Maureen O'Hara

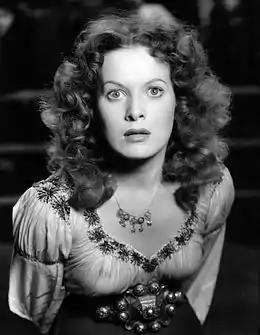
O'Hara in "The Hunchback of Notre Dame" (1939)

Laughton was so pleased with O'Hara's performance in "Jamaica Inn" that she was cast opposite him in "The Hunchback of Notre Dame" (1939) for RKO in Hollywood. She boarded the RMS "Queen Mary" with him and her mother to New York, and then traveled by train to Hollywood. O'Hara's agent, Lew Wasserman, arranged for a pay increase from $80 a week to $700 a week. As the new face of RKO, she garnered much attention from the Hollywood press and society before the film was even released, something that made her uncomfortable, as she felt that she was being viewed as a "novelty" and "people were making a fuss over me because of something I hadn't yet done, something they just thought I "might" do". O'Hara portrayed Esmeralda, a gypsy dancer who is imprisoned and later sentenced to death by the Parisian authorities. Director William Dieterle initially showed concern that O'Hara was too tall and disliked her wavy hair, asking for her to step under a shower to straighten it out. Filming commenced in the San Fernando Valley, at a time when it was experiencing its hottest summer in its history. O'Hara described it as a "physically demanding shoot", due to the heavy makeup and costume requirements, and recalls that she gasped at Laughton in makeup as Quasimodo, remarking, "Good God, Charles. Is that really you?" O'Hara insisted on doing her own stunts from the outset, and for the scene in which the hangman places a noose around her neck, no safety nets were used. The film was a commercial success, taking $3 million at the box office. O'Hara was generally praised for her performance though some critics thought that Laughton stole the show. One critic thought that was the strength of the film, writing: "The contrast between Laughton as the pathetic hunchback and O'Hara as the fresh-faced, tenderly solicitous gypsy girl is Hollywood teaming at its most inspired".